Scherk (company)

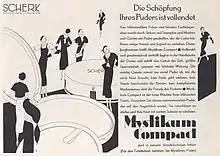

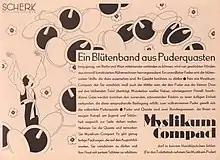

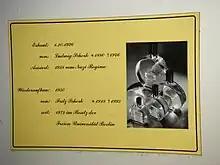
Information board in front of the former factory building

Scherk was a cosmetics company in Berlin, Germany founded by Ludwig Scherk (1880–1946). In Nazi Germany 1938 he was forced to sell it for a low price for Aryanization because he was Jewish. His son Fritz Scherk (1918–1995) bought it back and started a new production in West Berlin in 1951. In 1969 he sold it to the Alberto-Culver Company.